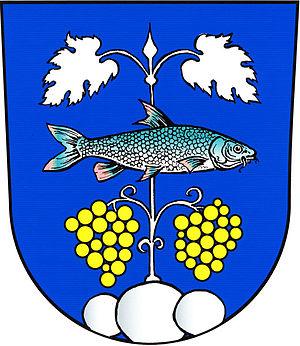
Pavlov est une commune du district de Břeclav, dans la région de Moravie-du-Sud, en République tchèque. Sa population s'élevait à 580 habitants en 2017.